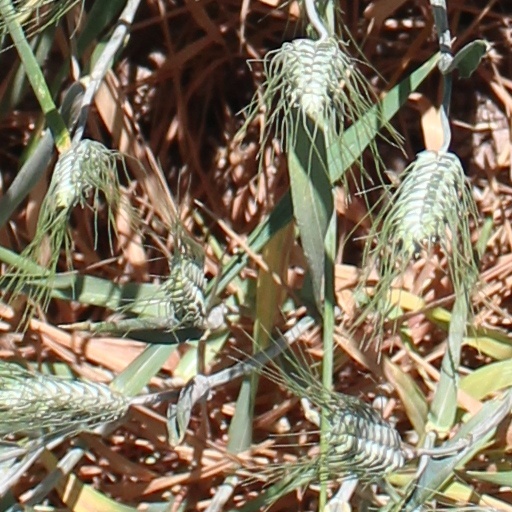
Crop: wheat